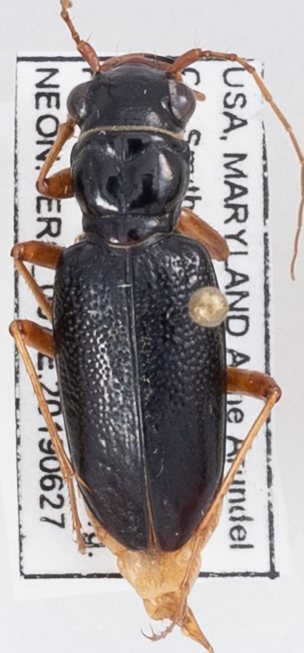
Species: Tetracha virginica
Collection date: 2019-07-25
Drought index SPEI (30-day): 0.074
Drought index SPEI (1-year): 1.69
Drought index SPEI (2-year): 1.69